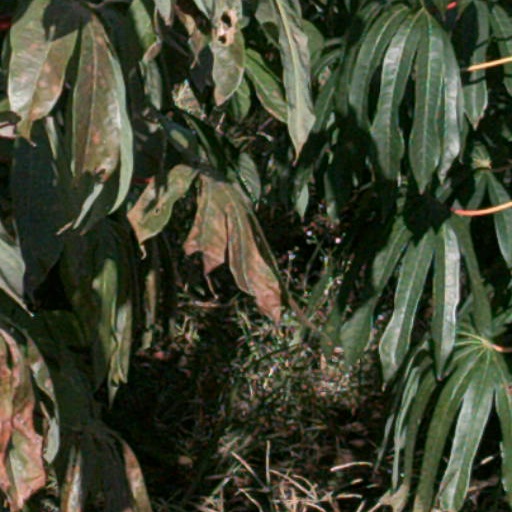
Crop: cassava